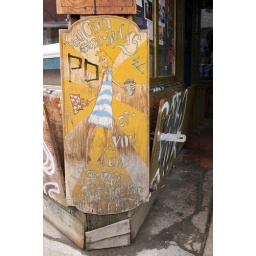
Colourful hand painted sign enticing practitioners of the bean into a coffee bar in Kensington Market.